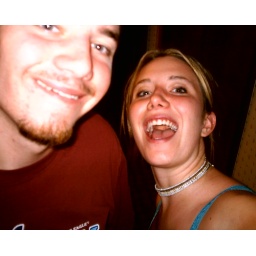
big guy n me before he dumped a bag of sand in my bed &amp;gt;:(